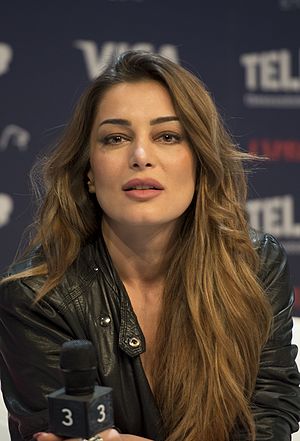
Iveta Mukuchyan
Iveta Mukuchyan er en armensk-tysk sanger og model. Hun repræsenterede Armenien i Eurovision Song Contest 2016 med sangen "LoveWave" og endte på en syvendeplads i finalen.